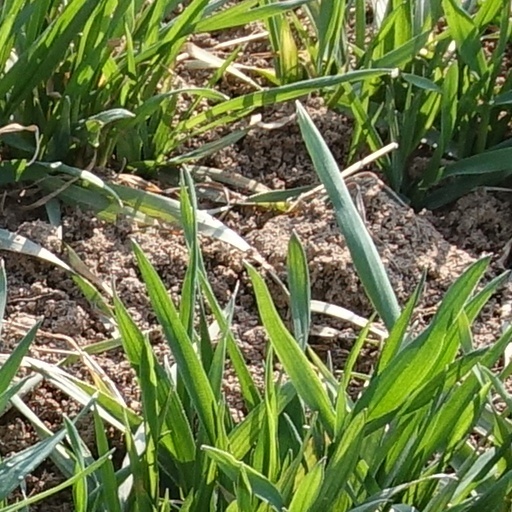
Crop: wheat